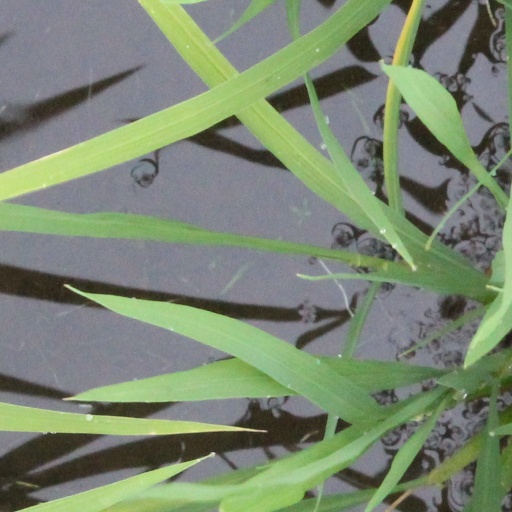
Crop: rice